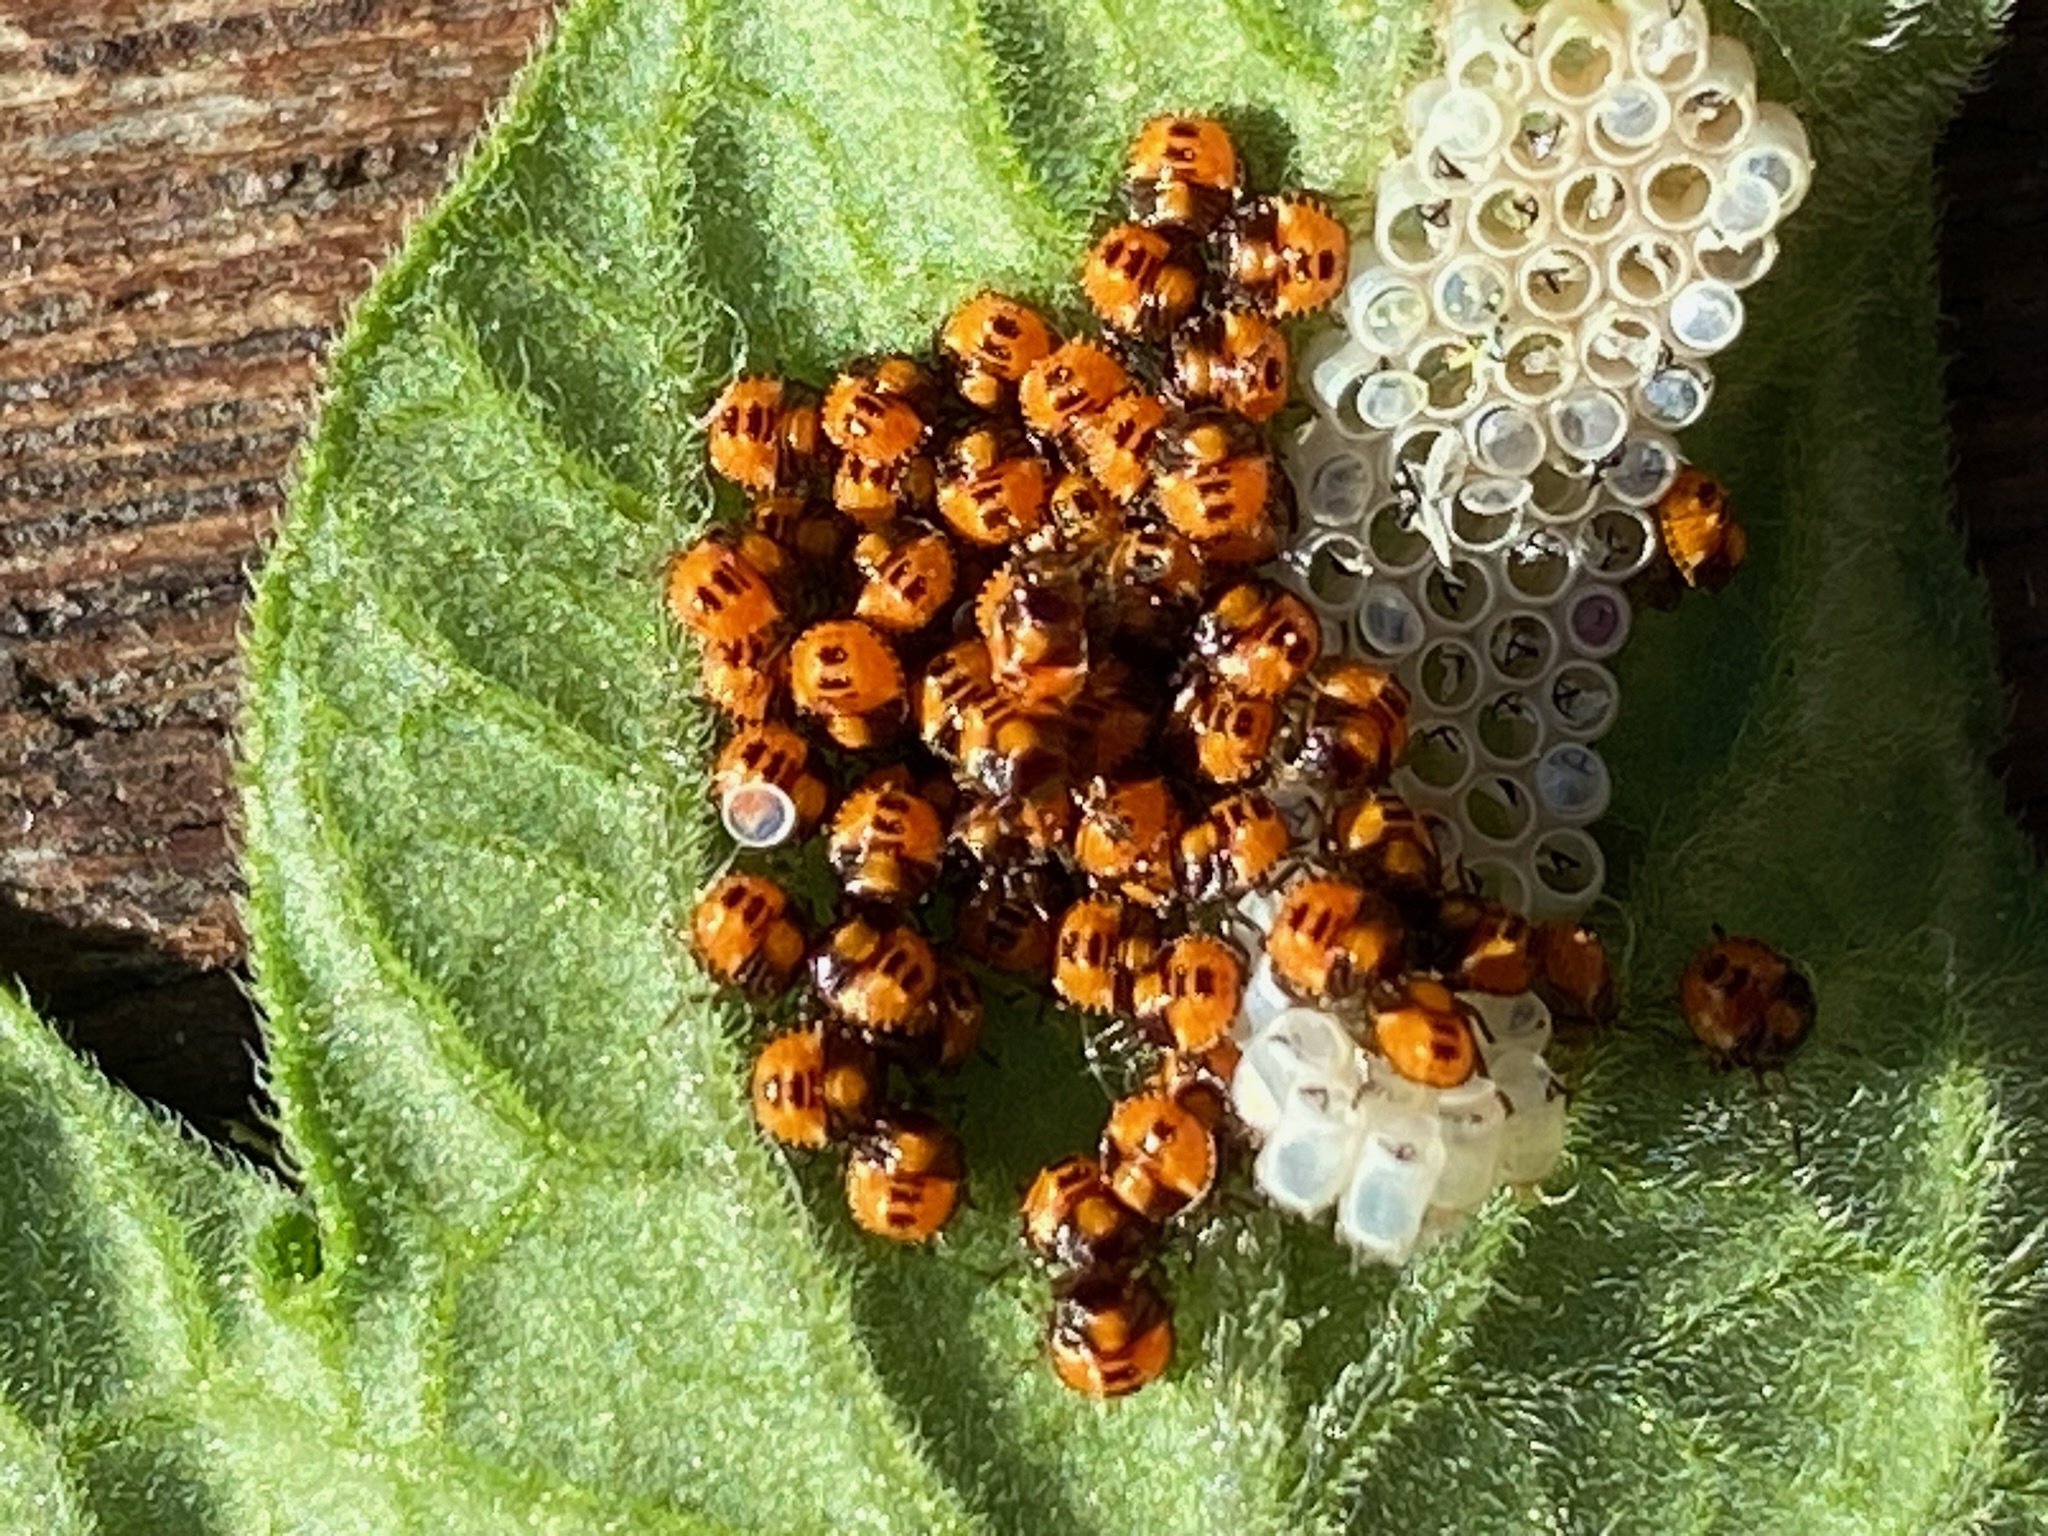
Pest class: stink_bug